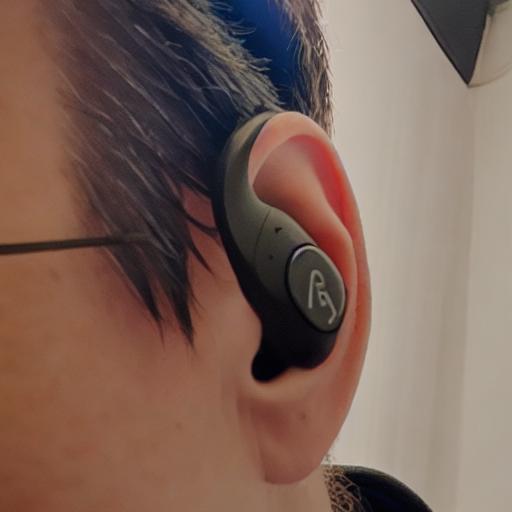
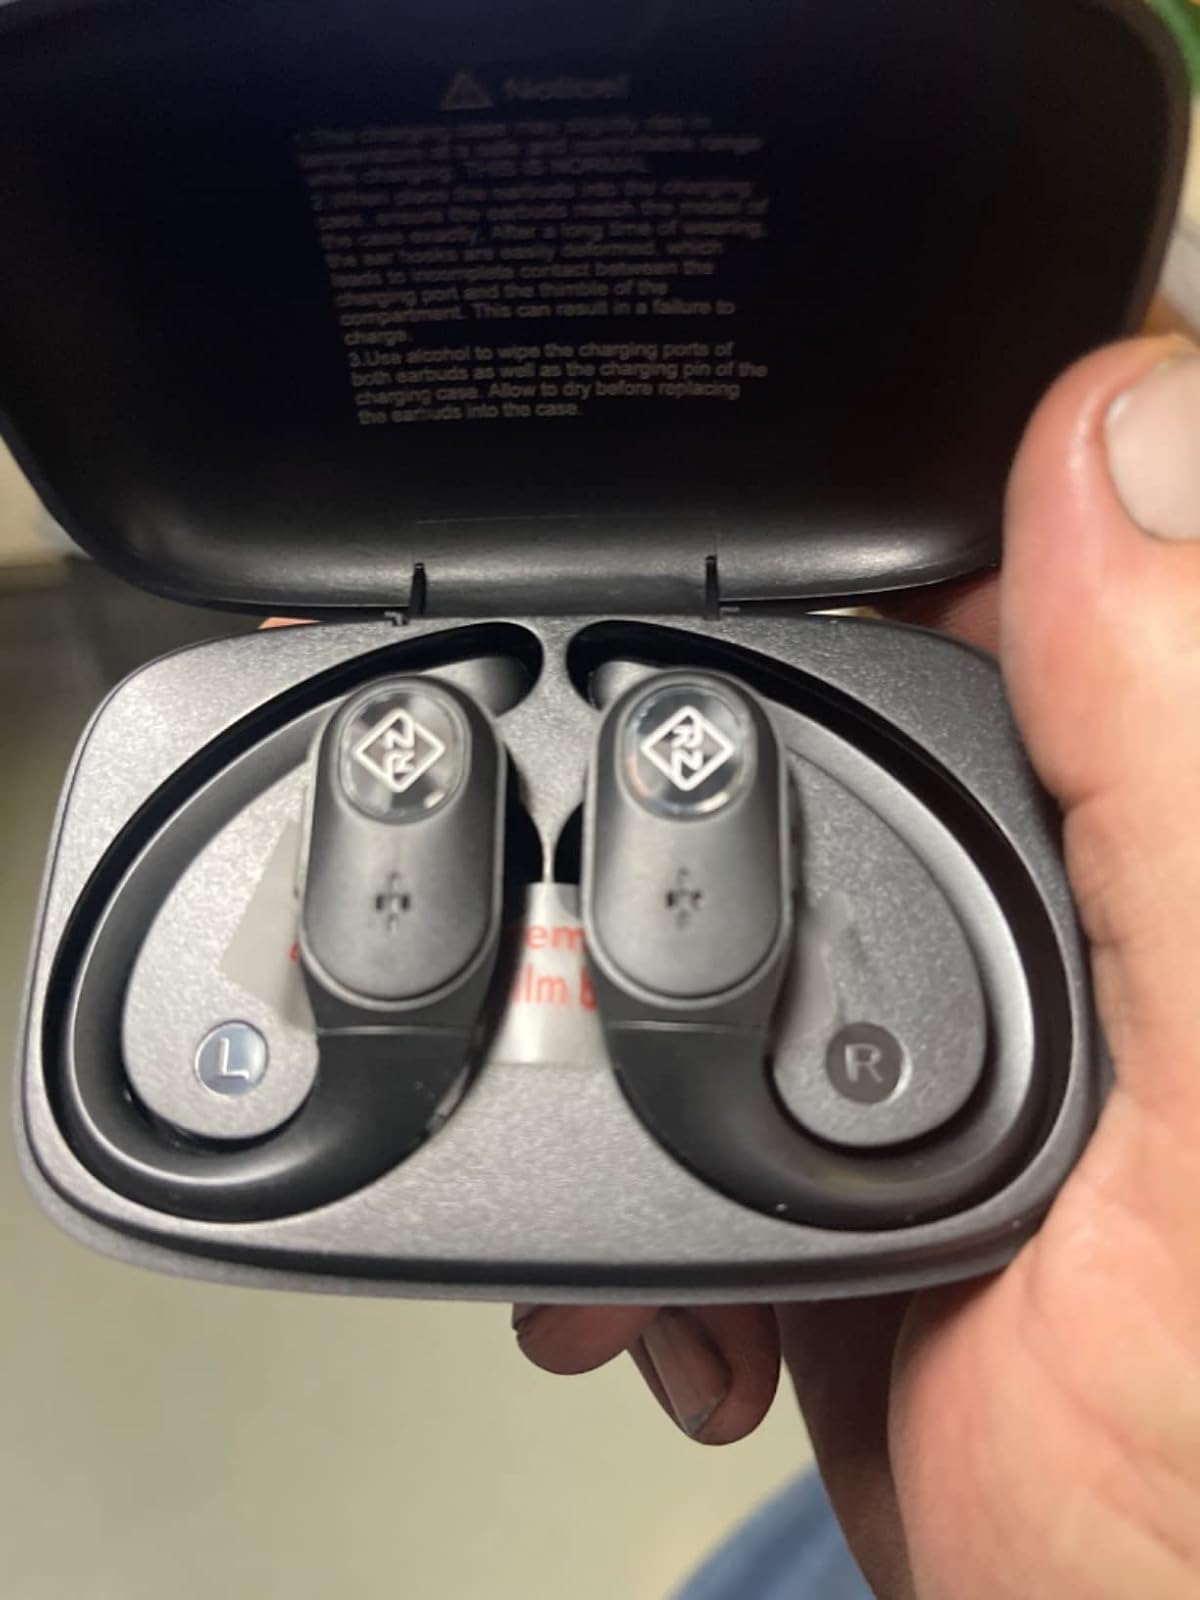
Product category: earbuds
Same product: no